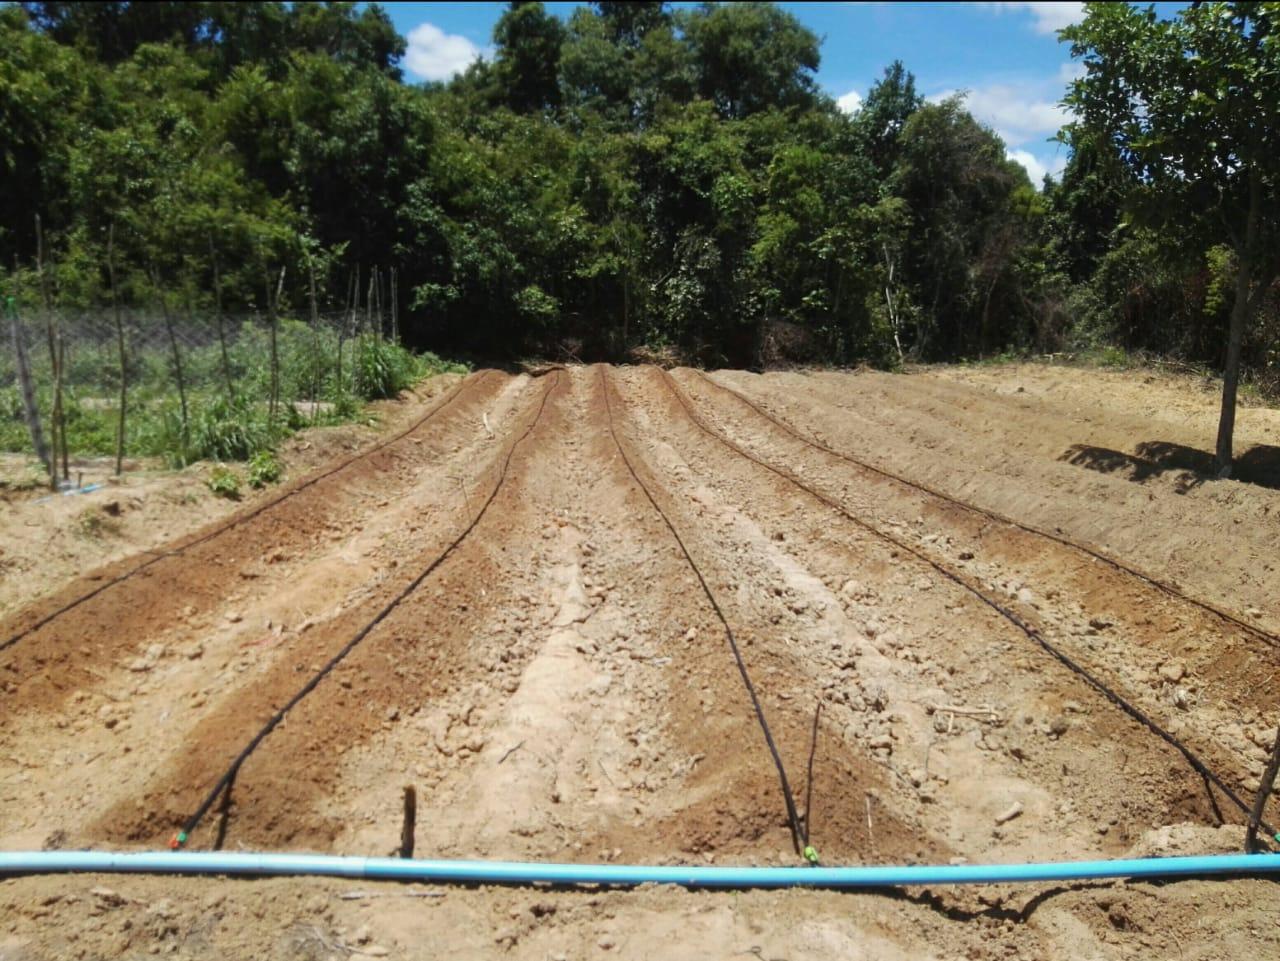
Katika shamba hili linaloonekana limezingirwa na miti,kumelimwa na kuna mfereji wa kunyunyizia maji ambayo imewekwa katikati ya mitaro.